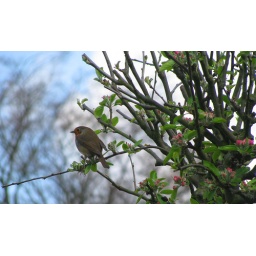
24th April 2008 - robin in apple tree